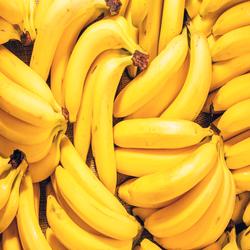
Label: Banana